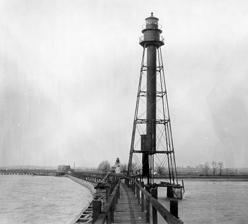
Building: Bellevue Range Rear Light
Country: United States of America
Year built: 1909
Lighthouse Bellevue Range Rear Light Bellevue Range Rear Light Location Wilmington Delaware United States Coordinates 39°43′13″N 75°31′04″W / 39.720315°N 75.517895°W / 39.720315; -75.517895 Tower Constructed 1909 (first) Foundation concrete piles Construction cast iron skeletal tower Automated 1934 Height 93 feet (28 m) (current) 104 feet (32 m) (first) Shape triangular pyramidal skeletal tower with balcony and light (current) square pyramidal skeletal tower with central cylinder (first) Markings black tower (first) Operator United States Coast Guard Heritage National Register of Historic Places listed place Light First lit 2001 (current) Deactivated 2001 (first) Focal height 93 feet (28 m) (current) Lens Fourth order Fresnel lens Characteristic F G (current) Bellevue Range Rear Light Station U.S. National Register of Historic Places Area less than one acre Built by U.S. Lighthouse Board MPS Light Stations of the United States MPS NRHP reference No. 06000313 Added to NRHP April 26, 2006 Bellevue Range Rear Lighthouse is a lighthouse in Delaware , United States , on the mouth of the Christina River on the Delaware River , Wilmington, Delaware History The Bellevue Range Rear Lighthouse is a pyramidal skeletal light tower built in 1909 on the grounds of a landfill. It was operated by resident keepers from 1909 until 1934 when it was automated.  The Bellevue Range Rear light was deactivated in 2001 when the landfill grew too high to see the light, and a modern tower was built to replace it.  The modern tower is an active aid to navigation. The Bellevue Range Rear Light is not open to the public. It was listed on the National Register of Historic Places in 2006. Head keepers William E. Spicer (1909 – 1911) Linwood Spicer (1911 – at least 1917) William H. Johnson (1919 – 1938) See also Engineering portal List of lighthouses in Delaware List of lighthouses in the United States References